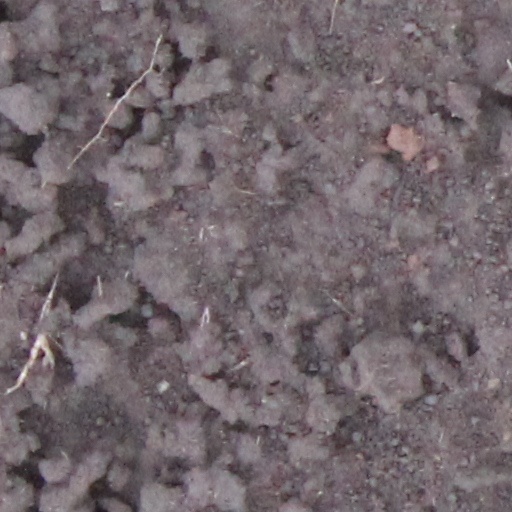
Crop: wheat